Museu do Ar

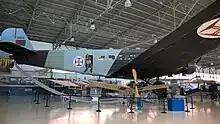
Junkers Ju 52 on display

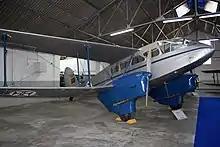
Dragon Rapide on display

The Air Museum is an aviation museum of the Portuguese Air Force located at Sintra Air Base and with spaces at Ovar and Alverca.